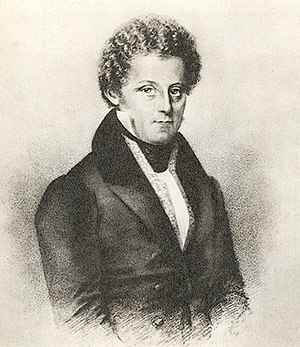
Gustaf Fredrik Åkerhielm
Gustaf Fredrik Åkerhielm var en svensk embedsmand. Han var far til Gustaf Åkerhielm.